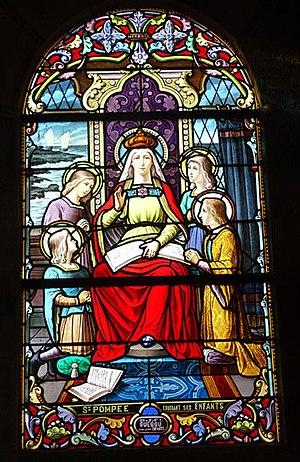
Sainte Pompée, connue aussi sous le nom d'Aspasie, est une sainte originaire de Grande-Bretagne et immigrée en Armorique au VIᵉ siècle. La sainte est fêtée le 2 janvier.